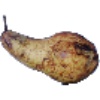
Label: Pear Abate 1